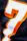
Number: 7